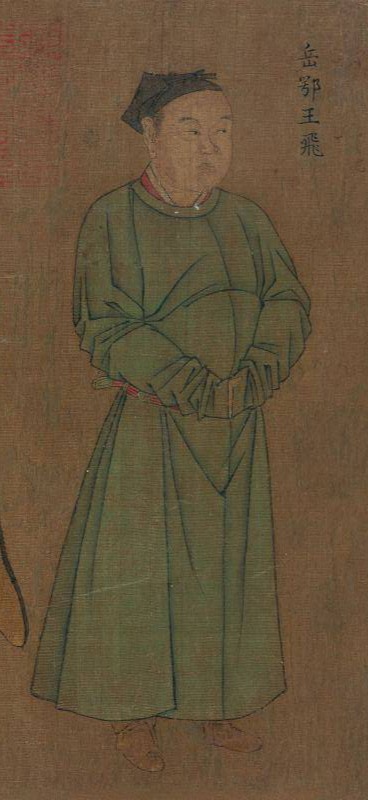
งักฮุย

งักฮุย (ภาษาแต้จิ๋ว|สำเนียงแต้จิ๋ว) หรือ เยว่ เฟย์ (สำเนียงจีนกลาง) (; 24 มีนาคม ค.ศ. 1103 - 27 มกราคม ค.ศ. 1142) เป็นนักรบกู้ชาติคนสำคัญซึ่งมีชื่อเสียงมากผู้หนึ่งในประวัติศาสตร์ประเทศจีน มีชีวิตอยู่ในยุคราชวงศ์ซ่งใต้ เป็นแม่ทัพผู้ต่อต้านการรุกรานของชนเผ่าจิน China to Commemorate Ancient Patriot Yue Fei ถูกใส่ความโดยศัตรูทางการเมืองจนต้องโทษประหารชีวิต หลังจากนั้นจึงได้รับยกย่องเป็นแบบอย่างแห่งความซื่อสัตย์ในวัฒนธรรมจีน ในปี ค.ศ. 1134 จักรพรรดิซ่งเกาจงได้พระราชทานบรรดาศักดิ์ให้เป็น อู่ชางเสี้ยนไคกว๋อจึ (武昌縣開國子) ถัดมาเดือนกุมภาพันธ์ ปีที่2 ได้พระราชทานบรรดาศักดิ์ให้เป็น อู่ชางจวินไคกว๋อโหว (武昌郡開國侯) ในปีเดียวกันเดือนกันยายนได้พระราชทานบรรดาศักดิ์ให้เป็น อู่ชางจวินไคกว๋อกง (武昌郡開國公) ภายหลังในปี ค.ศ.1204 จักรพรรดิซ่งหนิงจงได้ยกย่องวีรกรรมของงักฮุยและพระราชทานบรรดาศักดิ์ให้เป็น งักอ๋อง (鄂王) โดยเนื้อความในราชโองการว่า งักฮุยจงรักภักดีสละชีพเพื่อชาติ เกียรติประวัติสืบมา ถึงแม้กลับมารับราชการ ยังไม่เสร็จสิ้นการยกย่องสรรเสริญ พระราชทานบรรดาศักดิ์กรณีพิเศษเป็นอ๋อง “岳飛忠義殉國，風烈如存，雖巳追復原官，未盡褒嘉之典，可特與追封王爵”
== ประวัติ ==
งักฮุย เกิดในราชวงศ์ซ่งเหนือ บริเวณที่ปัจจุบันนี้ คือ อำภอทางยิง เมืองอันหยาง มณฑลเหอหนาน เมื่อครั้งยังเล็ก ณ บ้าน เกิดของเขาเกิดอุทกภัยใหญ่จากการแตกของเขื่อนกั้นแม่น้ำฮวงโห มารดาของงักฮุยต้องอุ้มบุตรชายไว้ในอ้อมกอด อาศัยซุกตัวอยู่ในโอ่งลอยตามน้ำไปเรื่อย ๆ เพื่อรักษาชีวิตให้รอด
เมื่อล่วงเข้าสู่วัยหนุ่ม ในภาวะที่ประเทศกำลังตกอยู่ในวิกฤตเนื่องจากฮ่องเต้สองพระองค์ของราชวงศ์ซ่งเหนือ คือ ซ่งฮุยจง และจักรพรรดิซ่งชินจง|ซ่งชินจง ถูกพวกจิน (ค.ศ. 1115-ค.ศ. 1234) จับตัวไปเป็นเชลยศึก จนในที่สุดนำมาสู่จุดจบของราชวงศ์ซ่งเหนือ งักฮุยเมื่อพบเห็นกับเหตุการณ์ เช่นนี้จึงตั้งปณิธานกับตัวเองไว้ว่าจะต้องกอบกู้ดินแดนที่สูญเสียและชาติกลับคืนมาให้ได้
ความตั้งใจนี้เมื่อประกอบกับการสนับสนุนมารดา เขาจึงสมัครเข้าเป็นทหารรับใช้ให้กับราชวงศ์ซ่งใต้ (ค.ศ. 1127 — ค.ศ. 1279) ที่ขณะนั้นฮ่องเต้คือ ซ่งเกาจง ได้ย้ายเมืองหลวงหนีมาทางใต้ จากเปี้ยนเหลียง (ปัจจุบันคือเมืองไคเฟิง) มาอยู่ที่หลินอัน (ปัจจุบันคือเมืองหางโจว)
โดยก่อนที่งักฮุยจะออกจากบ้านไปรับใช้ชาติ มารดาได้สลักอักษรจีน 4 ตัวไว้ที่กลางแผ่นหลังของบุตรชาย ความว่า 精忠報國 จิงจงเป้ากว๋อ (ซื่อตรง ภักดี ตอบแทน ชาติ)
== รับราชการ ==
เมื่อเข้ารับราชการทหาร งักฮุยที่พกความมุ่งมั่นไว้เต็มเปี่ยมก็แสดงความกล้าหาญและสามารถรบชนะสังหารข้าศึกไปเป็นจำนวนมาก จนกระทั่งผลงานไปเข้าตาแม่ทัพนาม จงเจ๋อ ต่อมาแม่ทัพจงเจ๋อก็ถ่ายทอดวิชาความรู้ในการทำศึกสงครามนานาประการให้กับงักฮุยโดยหมดสิ้น โดยหวังว่างักฮุยจะเป็นกำลังสำคัญในการกู้ชาติต่อไป
หลังจากที่แม่ทัพจงเจ๋อเสียชีวิต งักฮุยก็ได้เป็นผู้สืบทอดในตำแหน่งแม่ทัพต่อ และสร้างผลงานจนได้ดำรงแม่ทัพใหญ่ในตำแหน่ง เจี๋ยตู้สื่อ เมื่ออายุเพียง 32 ปี เท่านั้น แต่ทั้งนี้งักฮุยก็มิได้แสดงอาการยโสโอหังต่อตำแหน่งใหญ่ของตัวเองแต่อย่างใด ครั้งหนึ่งฮ่องเต้เคยออกปากว่าจะสร้างจวนหลังใหม่ให้ งักฮุยกลับตอบปฏิเสธโดยกล่าวตอบฮ่องเต้ไปว่า บ้านเมืองยังไม่สงบ จะให้นึกถึงบ้านตัวเองได้อย่างไร
เมื่อก้าวขึ้นเป็นแม่ทัพใหญ่ ชื่อเสียงของงักฮุยก็ยิ่งขจรขจาย โดยเฉพาะในแง่ของความเข้มงวดและระเบียบวินัยของกองทัพ มีอยู่ครั้งหนึ่งขณะที่ฝึกซ้อมการรบอยู่นั้น เมื่อบุตรชาย (เย่ว์หยุน) ของงักฮุยบังคับม้าศึกควบขึ้นเนินลาดแล้วเกิดบังคับม้าไม่อยู่จนทั้งคนทั้งม้าเสียหลักล้มลง ด้านงักฮุยเมื่อทราบดังนั้นก็มิได้แสดงความอาทรต่อบุตรของตัวเองเหนือกว่าพลทหารนายอื่นแต่อย่างใด ออกคำสั่งให้ดำเนินการลงโทษบุตรชายของตนไปตามกฎระเบียบ
มากกว่านั้น สิ่งที่ทำให้กองทัพของงักฮุยครองใจชาวบ้านมากไปกว่านั้นก็คือ ความซื่อสัตย์ และ ซื่อตรง
เมื่อพบว่าพลทหารขอเชือกปอจากชาวบ้านหนึ่งเส้นเพื่อนำมามัดไม้ฟืน งักฮุยก็สั่งให้ลงโทษพลทหารผู้นั้น ขณะที่เมื่อกองทัพของงักฮุยผ่านไปยังหมู่บ้านใดก็จะตั้งค่ายนอนกันริมทาง แม้ชาวบ้านเชิญให้เหล่าทหารเข้าไปพักผ่อนในบ้านอย่างไรก็ไม่ยินยอม ด้วยเหตุนี้จึงเป็นที่เลื่องลือกันไปทั่วว่าในกองทัพของงักฮุยมีคำขวัญที่ได้รับการปฏิบัติตามอย่างเคร่งครัดประการหนึ่ง คือ
""แม้ต้องหนาวตายก็ไม่ขอเบียดเบียนบ้านชาวประชา แม้ต้องอดตายก็จะไม่ปฏิบัติตัวเยี่ยงโจร - ขโมย""
ในด้านความสัมพันธ์ระหว่างงักฮุยกับเหล่าทหารในกองทัพก็เป็นไปด้วยความแนบแน่นยิ่ง โดยเมื่อมีพลทหารคนใดป่วยงักฮุยก็จะไปเยี่ยมด้วยตัวเอง พร้อมส่งคนไปให้การดูแลครอบครัวของพลทหารผู้นั้น ขณะที่หากเบื้องบนตบรางวัลอะไรให้มา งักฮุยก็จะจัดสรรแบ่งปันให้พลทหารของตนอย่างเท่าเทียมโดยที่ไม่คำนึงว่าจะเหลือตกถึงตนเองหรือไม่
ด้วยเหตุฉะนี้ กองทัพของงักฮุยจึงมีความแข็งแกร่งอย่างยิ่ง และเมื่อประกอบกับความรู้ความสามารถในด้านสงครามของงักฮุยแล้วก็ทำให้ในการรบทุกครั้งกับชนเผ่าจินนั้น กองทัพงักฮุยได้รับชัยชนะอยู่เสมอๆ จนพวกจินนั้นเกิดความเกรงกลัวอย่างมาก จนกระทั่งมีคำกล่าวกันว่า ""โยกภูเขานั้นง่าย คลอนทัพงักฮุยนั้นยากยิ่ง""
ทัพงักฮุยประสบชัยชนะกรีฑาทัพขึ้นภาคเหนือเพื่อยึดดินแดนคืนได้มากมาย บุกจนกระทั่งตั้งทัพอยู่ห่างจากเมืองหลวงเดิมเพียง 20 กิโลเมตรเท่านั้น
== ถูกใส่ความ ==
เมื่อเห็นสถานการณ์เป็นเช่นนี้ ฉินฮุ่ยขุนนางกังฉิน ผู้ซึ่งประจบสอพลอฮ่องเต้ซ่งเกาจงจนได้ดำรงตำแหน่งอัครมหาเสนาบดี จึงกราบทูลต่อองค์ฮ่องเต้ว่าทัพของงักฮุยนั้นเป็นอุปสรรคต่อการเจรจาสงบศึกกับเผ่าจิน
ด้านฮ่องเต้ซ่งเกาจง ก็เชื่อในคำของฉินฮุ่ย และออกโองการบัญชาให้งักฮุยถอนทัพกลับมายังเมืองหลวง ทางฝั่งงักฮุยแม้จะทักท้วงและออกอาการดื้อดึงเช่นไรก็ไม่สำเร็จ จนกระทั่งพระบัญชาของฮ่องเต้ส่งมาเป็นฉบับที่ 12 งักฮุยจึงถอดใจ พร้อมกับทอดถอนใจรำพึงกับตัวเองด้วยความช้ำใจอย่างสุดแสนว่า ความพากเพียร 10 ปีของตนกลับต้องกลายเป็นเพียงเถ้าธุลีในพริบตา
เมื่องักฮุยปฏิบัติตามพระบัญชาถอนทัพกลับมายังเมืองหลวง ฉินฮุ่ยก็ใส่ร้ายว่างักฮุยนั้นมักใหญ่ใฝ่สูง คิดการณ์ใหญ่จะก่อกบฏล้มล้างราชสำนัก งักฮุยได้ฟังดังนั้นก็ไม่โต้ตอบอะไรด้วยคำกล่าวอะไร เพียงแต่คลายชุดท่อนบนของตนออก เผยให้ฉินฮุ่ยเห็นถึงคำว่า "จิงจงเป้ากว๋อ" อักษรสี่ตัวที่มารดาสลักไว้ด้านหลัง ขุนนางกังฉินเมื่อเห็นดังนั้นก็ชะงัก เอ่ยปากอะไรไม่ออกแม้แต่คำเดียว
อย่างไรก็ตาม ฉินฮุ่ยก็ยังไม่ยอมลดละความพยายามในการป้ายสีงักฮุยต่าง ๆ นานา แม้จะตรวจไม่พบความผิดใด ๆ ก็ตาม แต่ในที่สุดฉินฮุ่ยก็ปั้นเรื่องจนทำให้งักฮุยต้องถูกโทษประหารในที่สุด โดยเมื่อมีขุนนางฝ่ายงักฮุยคนอื่น ๆ ทักท้วง และตั้งคำถามฉินฮุ่ยว่ามีหลักฐานในการกล่าวโทษงักฮุยหรือไม่ ฉินฮุ่ยก็ตอบว่า "อาจจะมีก็ได้" คำตอบของฉินฮุ่ยที่ว่า "อาจจะมีก็ได้" นี้ ภายหลังกลายเป็นศัพท์ที่ถูกจารึกไว้ต่อ ๆ มาว่ามีความหมาย คือการให้ร้ายผู้อื่นโดยปราศจากหลักฐาน
==ด้านครอบครัว==
*สมรส
งักฮุยแต่งงานสองครั้ง โดยครั้งแรกตอนอายุ 18 กับภรรยาแซ่หลิว หลังจากนั้น 1 ปีให้กำเนิดงักฮุง (岳雲) ถัดมาอีก 7 ปีให้กำเนิดงักลุย (岳雷) ภายหลังงักฮุยรับราชการทหารออกชายแดนตลอดประกอบบ้านเกิดถูกกิมก๊กยึดครองขาดการติดต่อ งักฮุยอายุประมาณ 26-27 ได้แต่งานใหม่อีกครั้งกับภรรยาแซ่หลี่ให้กำเนิดบุตรอีก 3 คนคือ งักเส็ง (岳霖), งักซึง (岳震), งักซัง (岳霆)
*บุตร
**เย่ว์หยุน|งักฮุง (岳云|岳雲)
**งักลุย (岳雷)
**งักเส็ง (岳霖)
**งักซึง (岳震)
**งักเท็ง (岳霆)
*บุตรี
**งักอางเนี้ย (岳安娘)
**งักเซียวเออ (岳孝娥)
*หลาน
**งักโพว (岳甫) บุตรของงักฮุง
**งักซิง (岳申) บุตรของงักฮุง
**งักกอ (岳珂) บุตรของงักเส็ง
== ได้รับการยกย่อง ==
ทั้งนี้ในวันที่งักฮุยถูกประหารชีวิต ก็มีพลเมืองดีที่รู้เรื่องราวและเคารพรักในตัวงักฮุยนำศพของเขามาทำพิธีฝังศพ โดยเวลาต่อมาได้มีการเคลื่อนย้ายหลุมฝังศพของงักฮุยมาตั้งไว้ริมทะเลสาบซีหู ณ เมืองหางโจว
ณ ปัจจุบัน ศาลเจ้างักฮุยที่ริมทะเลสาบซีหู เป็นสถานที่ท่องเที่ยวทางประวัติศาสตร์แห่งหนึ่งของจีน พร้อมกับได้มีการสร้างรูปปั้นทองแดงฉินฮุ่ยและภรรยาเพื่อให้ผู้คนถุยน้ำลายใส่เพื่อเป็นการประณามด้วย ชีวประวัติของเทพเจ้าขุนพล "งักฮุย"
งักฮุย ได้รับยกย่องให้เป็นเทพเจ้าแห่งความซื่อสัตย์ มาอย่างช้านาน จนกระทั่งในยุคราชวงศ์ชิงจึงมีการเปลี่ยนเป็นกวนอู ด้วยเหตุผลทางการเมือง เนื่องจากชาวแมนจู ซึ่งเป็นผู้ปกครองในยุคราชวงศ์ชิง ต้องการให้ชาวฮั่น ซึ่งเป็นชนส่วนใหญ่เลิกอุดมการณ์ในการต่อต้านตน เนื่องจากงักฮุยนั้นมีศัตรูคู่แค้นคือ ชนเผ่านอกด่าน แต่ขณะที่กวนอูและจ๊กก๊กไม่มีพฤติกรรมเช่นนี้ ซ้ำบางครั้งยังใช้ชนต่างเผ่าเป็นประโยชน์เสียด้วยซ้ำ"สามก๊ก 3", แฟนพันธุ์แท้ เกมโชว์|รายการ ทางช่อง 5: วันศุกร์|ศุกร์ที่ 26 กันยายน พ.ศ. 2551
== อ้างอิง ==
หมวดหมู่:ขุนนางสมัยราชวงศ์ซ่ง
หมวดหมู่:ชาวจีนที่กลายเป็นเทพเจ้า
หมวดหมู่:จอมพลชาวจีน
หมวดหมู่:นายพลจากมณฑลเหอหนาน